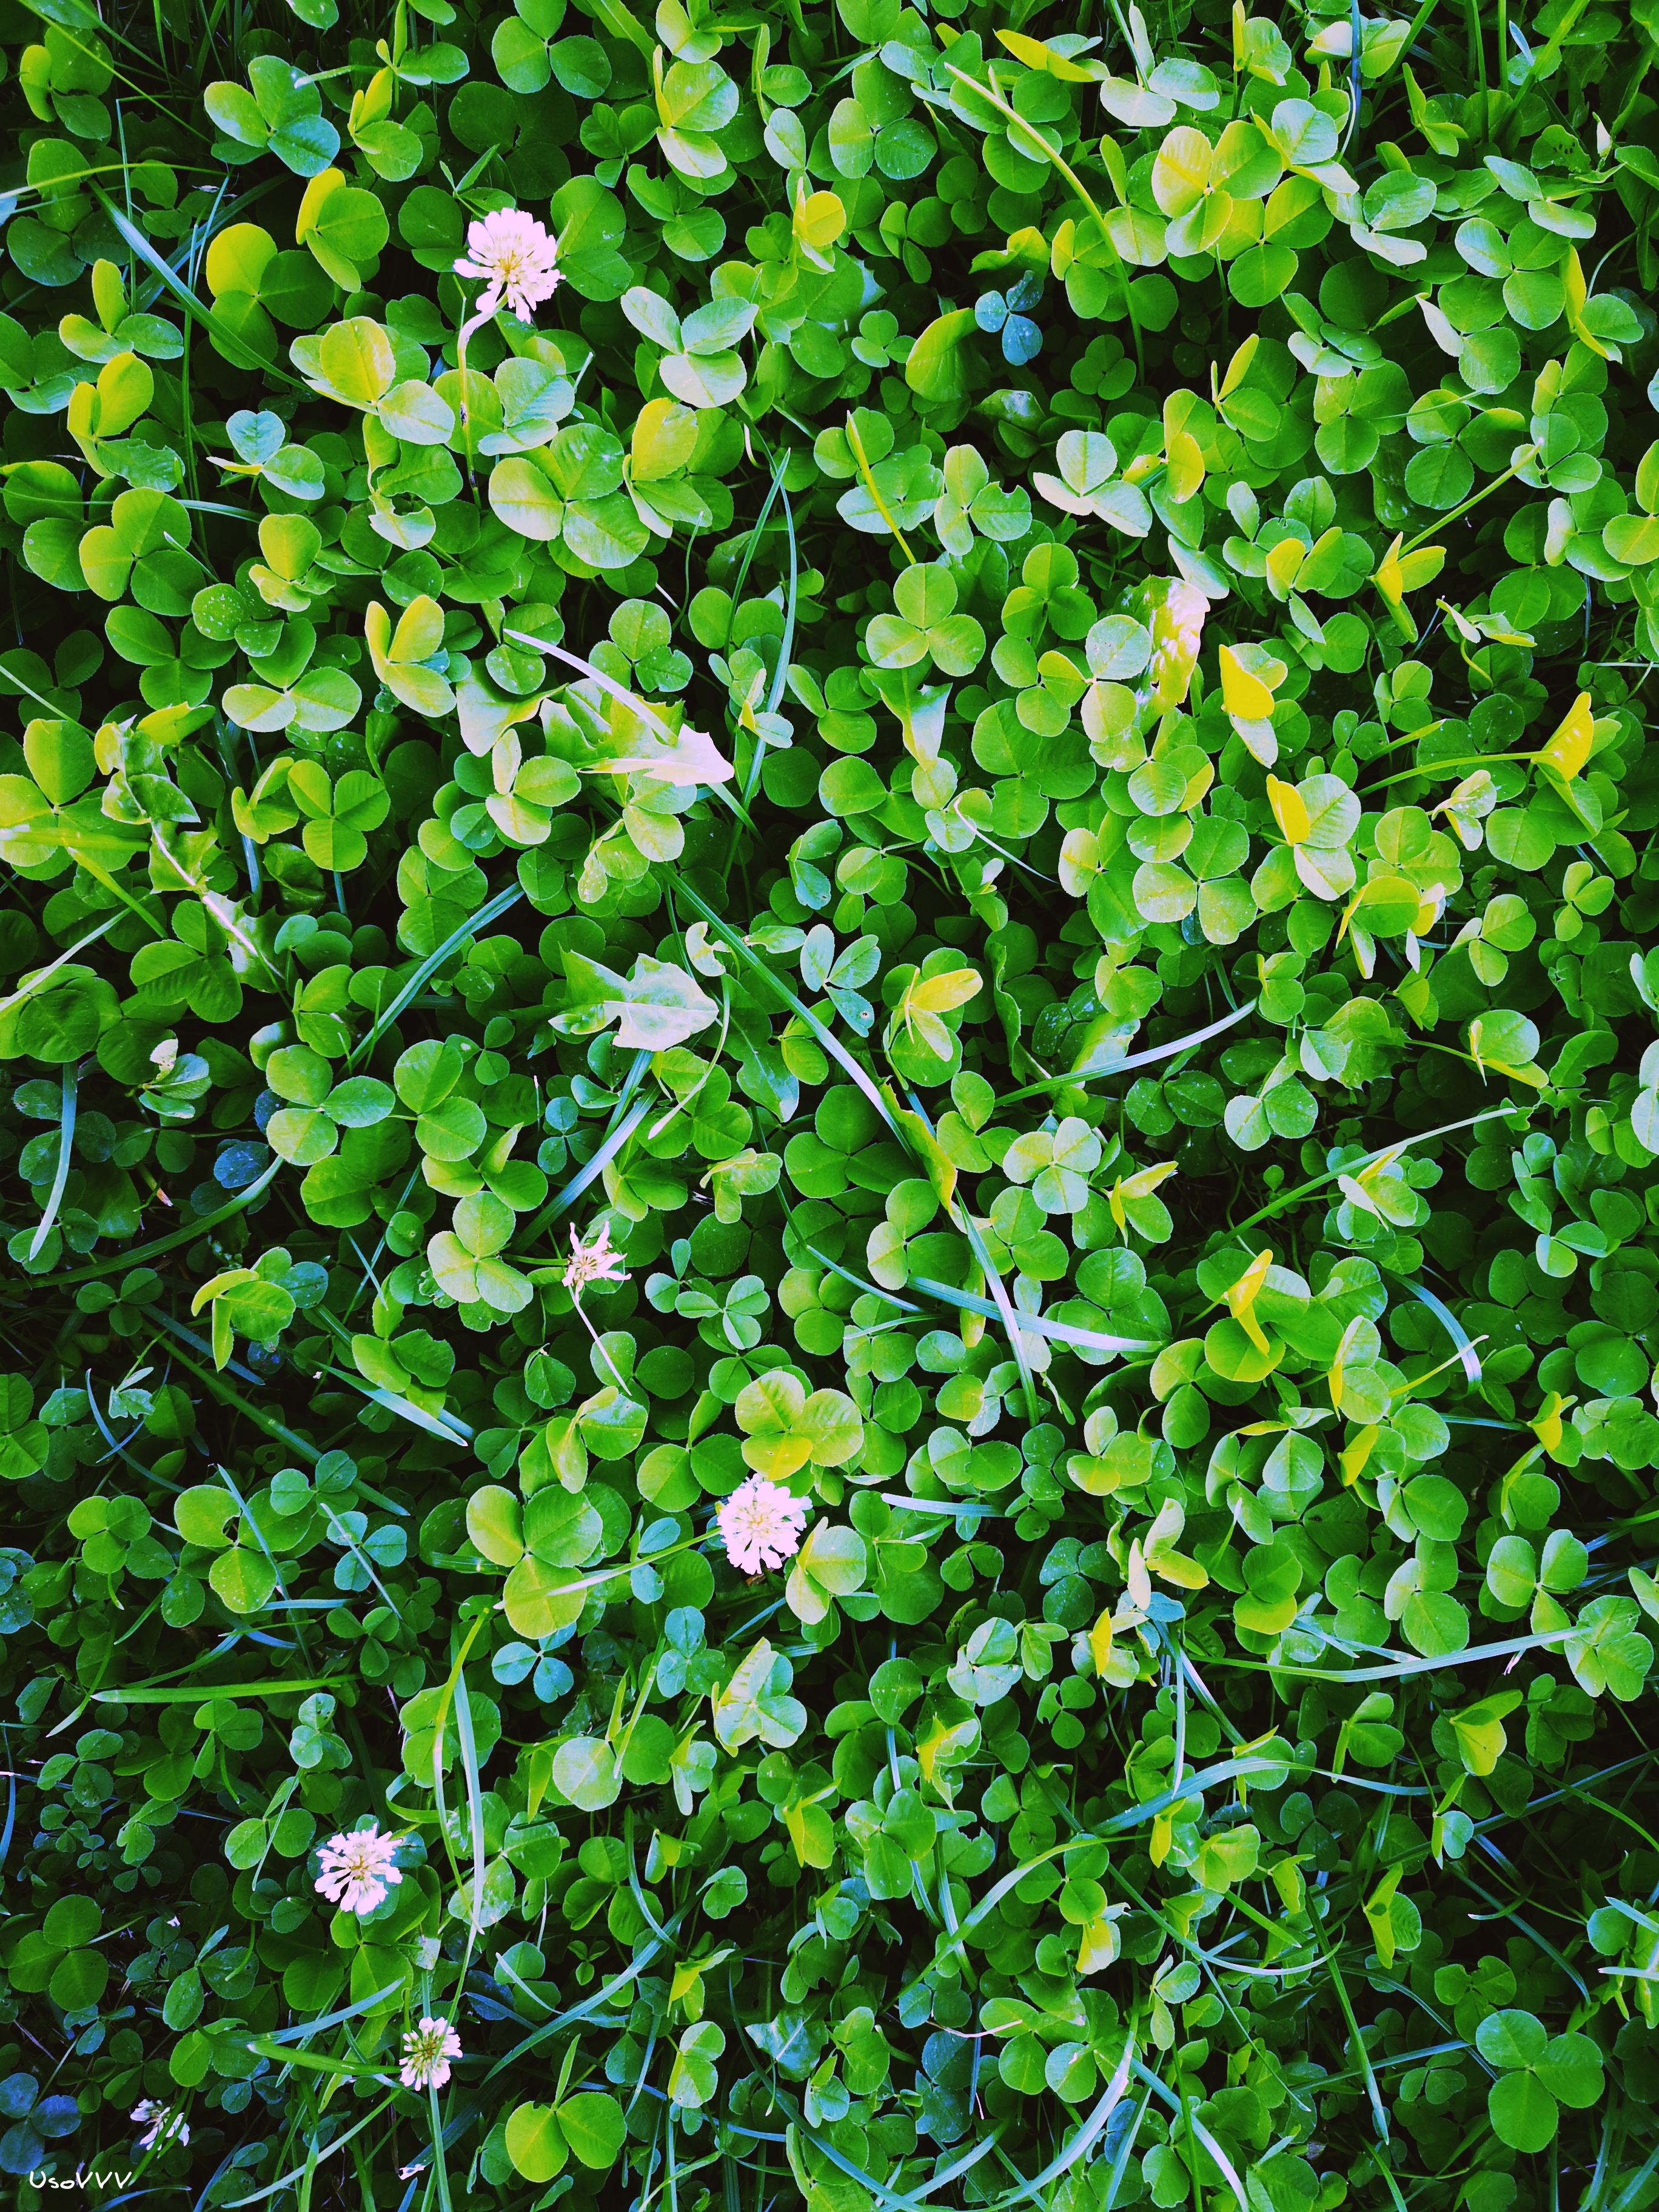
green, clover, grass, leaves, plant, leaf, groundcover, shrub, evergreen